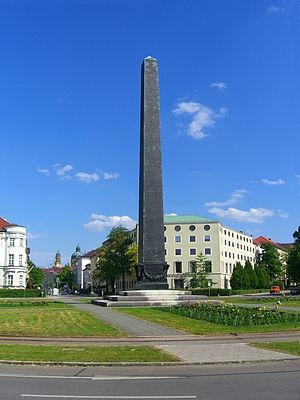
L'Obélisque de Karolinenplatz est un monument historique de Munich, en Bavière, situé dans le quartier de Maxvorstadt. En raison de son emplacement à l'intersection de trois rues, il est visible de loin. Il a été construit comme un mémorial pour les soldats de Armée bavaroise tombés pendant la Campagne de Russie de Napoléon.